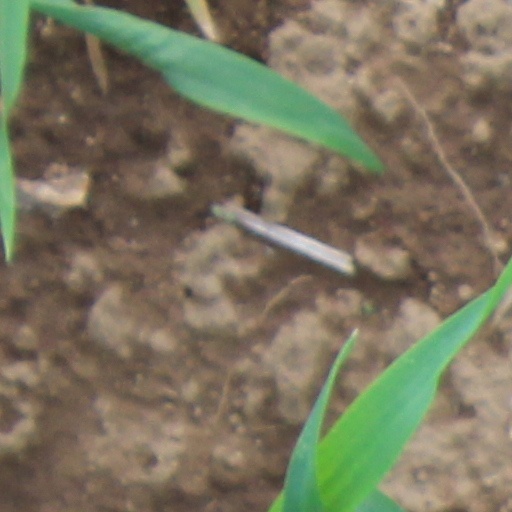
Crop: wheat